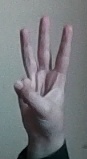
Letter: thaa